Al-Nasir

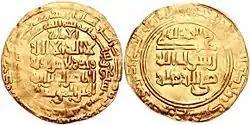
Gold dinar of al-Nasir minted in 607 AH

In 1186 a conflict broke between sultan Toghrul III and Qizil Arslan. This conflict possibly prevented Toghrul III and Qizil Arslan from aiding Muhammad b. Bahram Shah, the last Seljuk Sultan of Kirman, who had been driven from Kirman by Oghuz rebels driven out from Khurasan in 1186